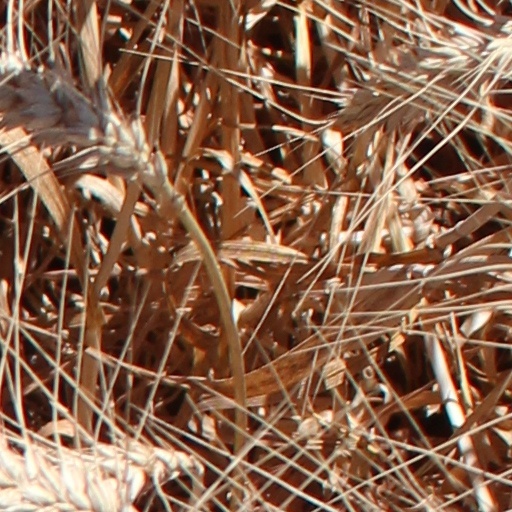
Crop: wheat